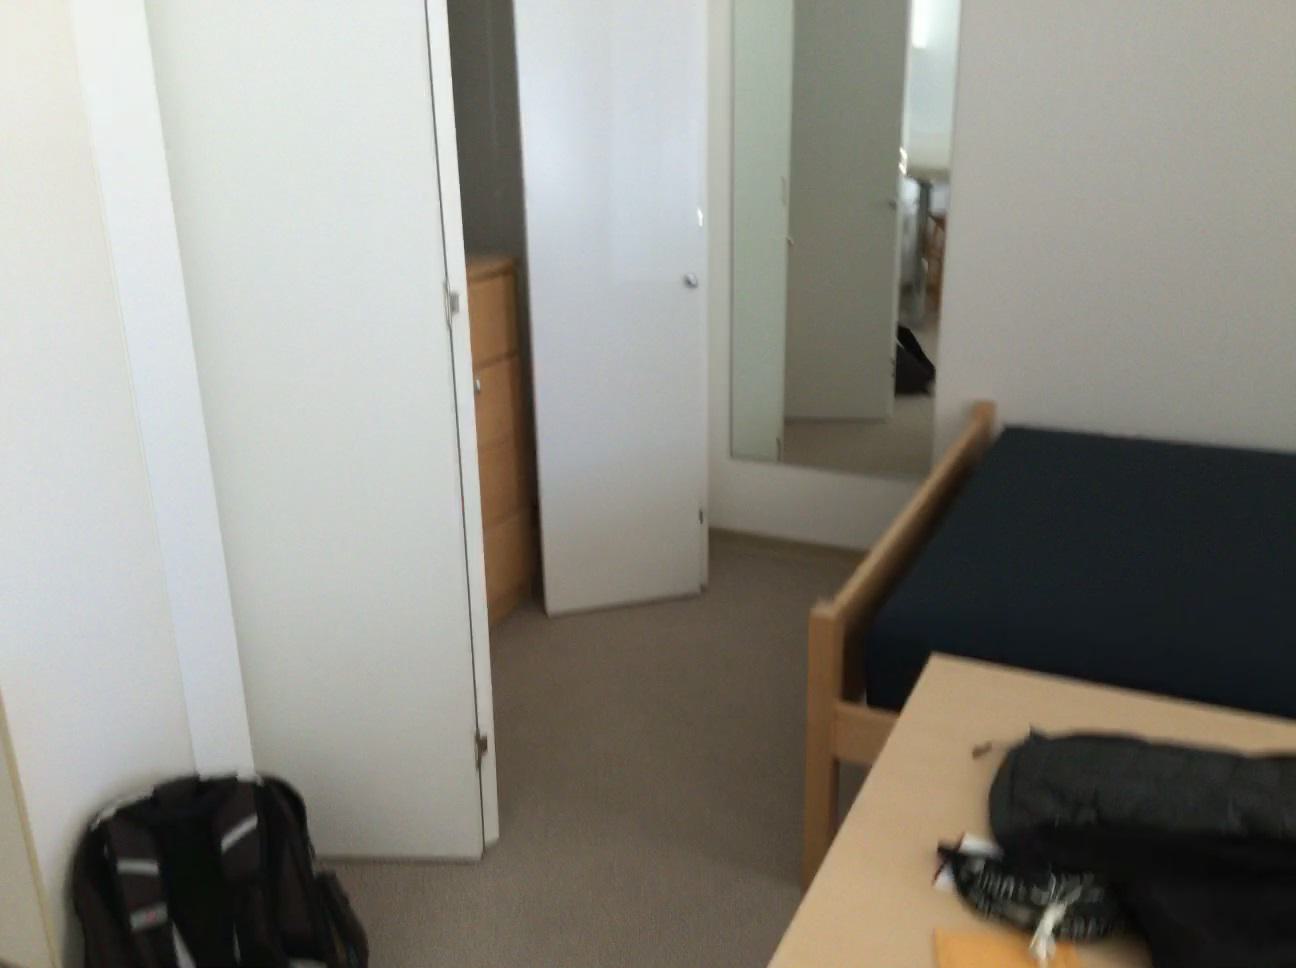
Question: Is the dresser left of the paper from the world's perspective? Final answer should be yes or no.
Answer: Yes